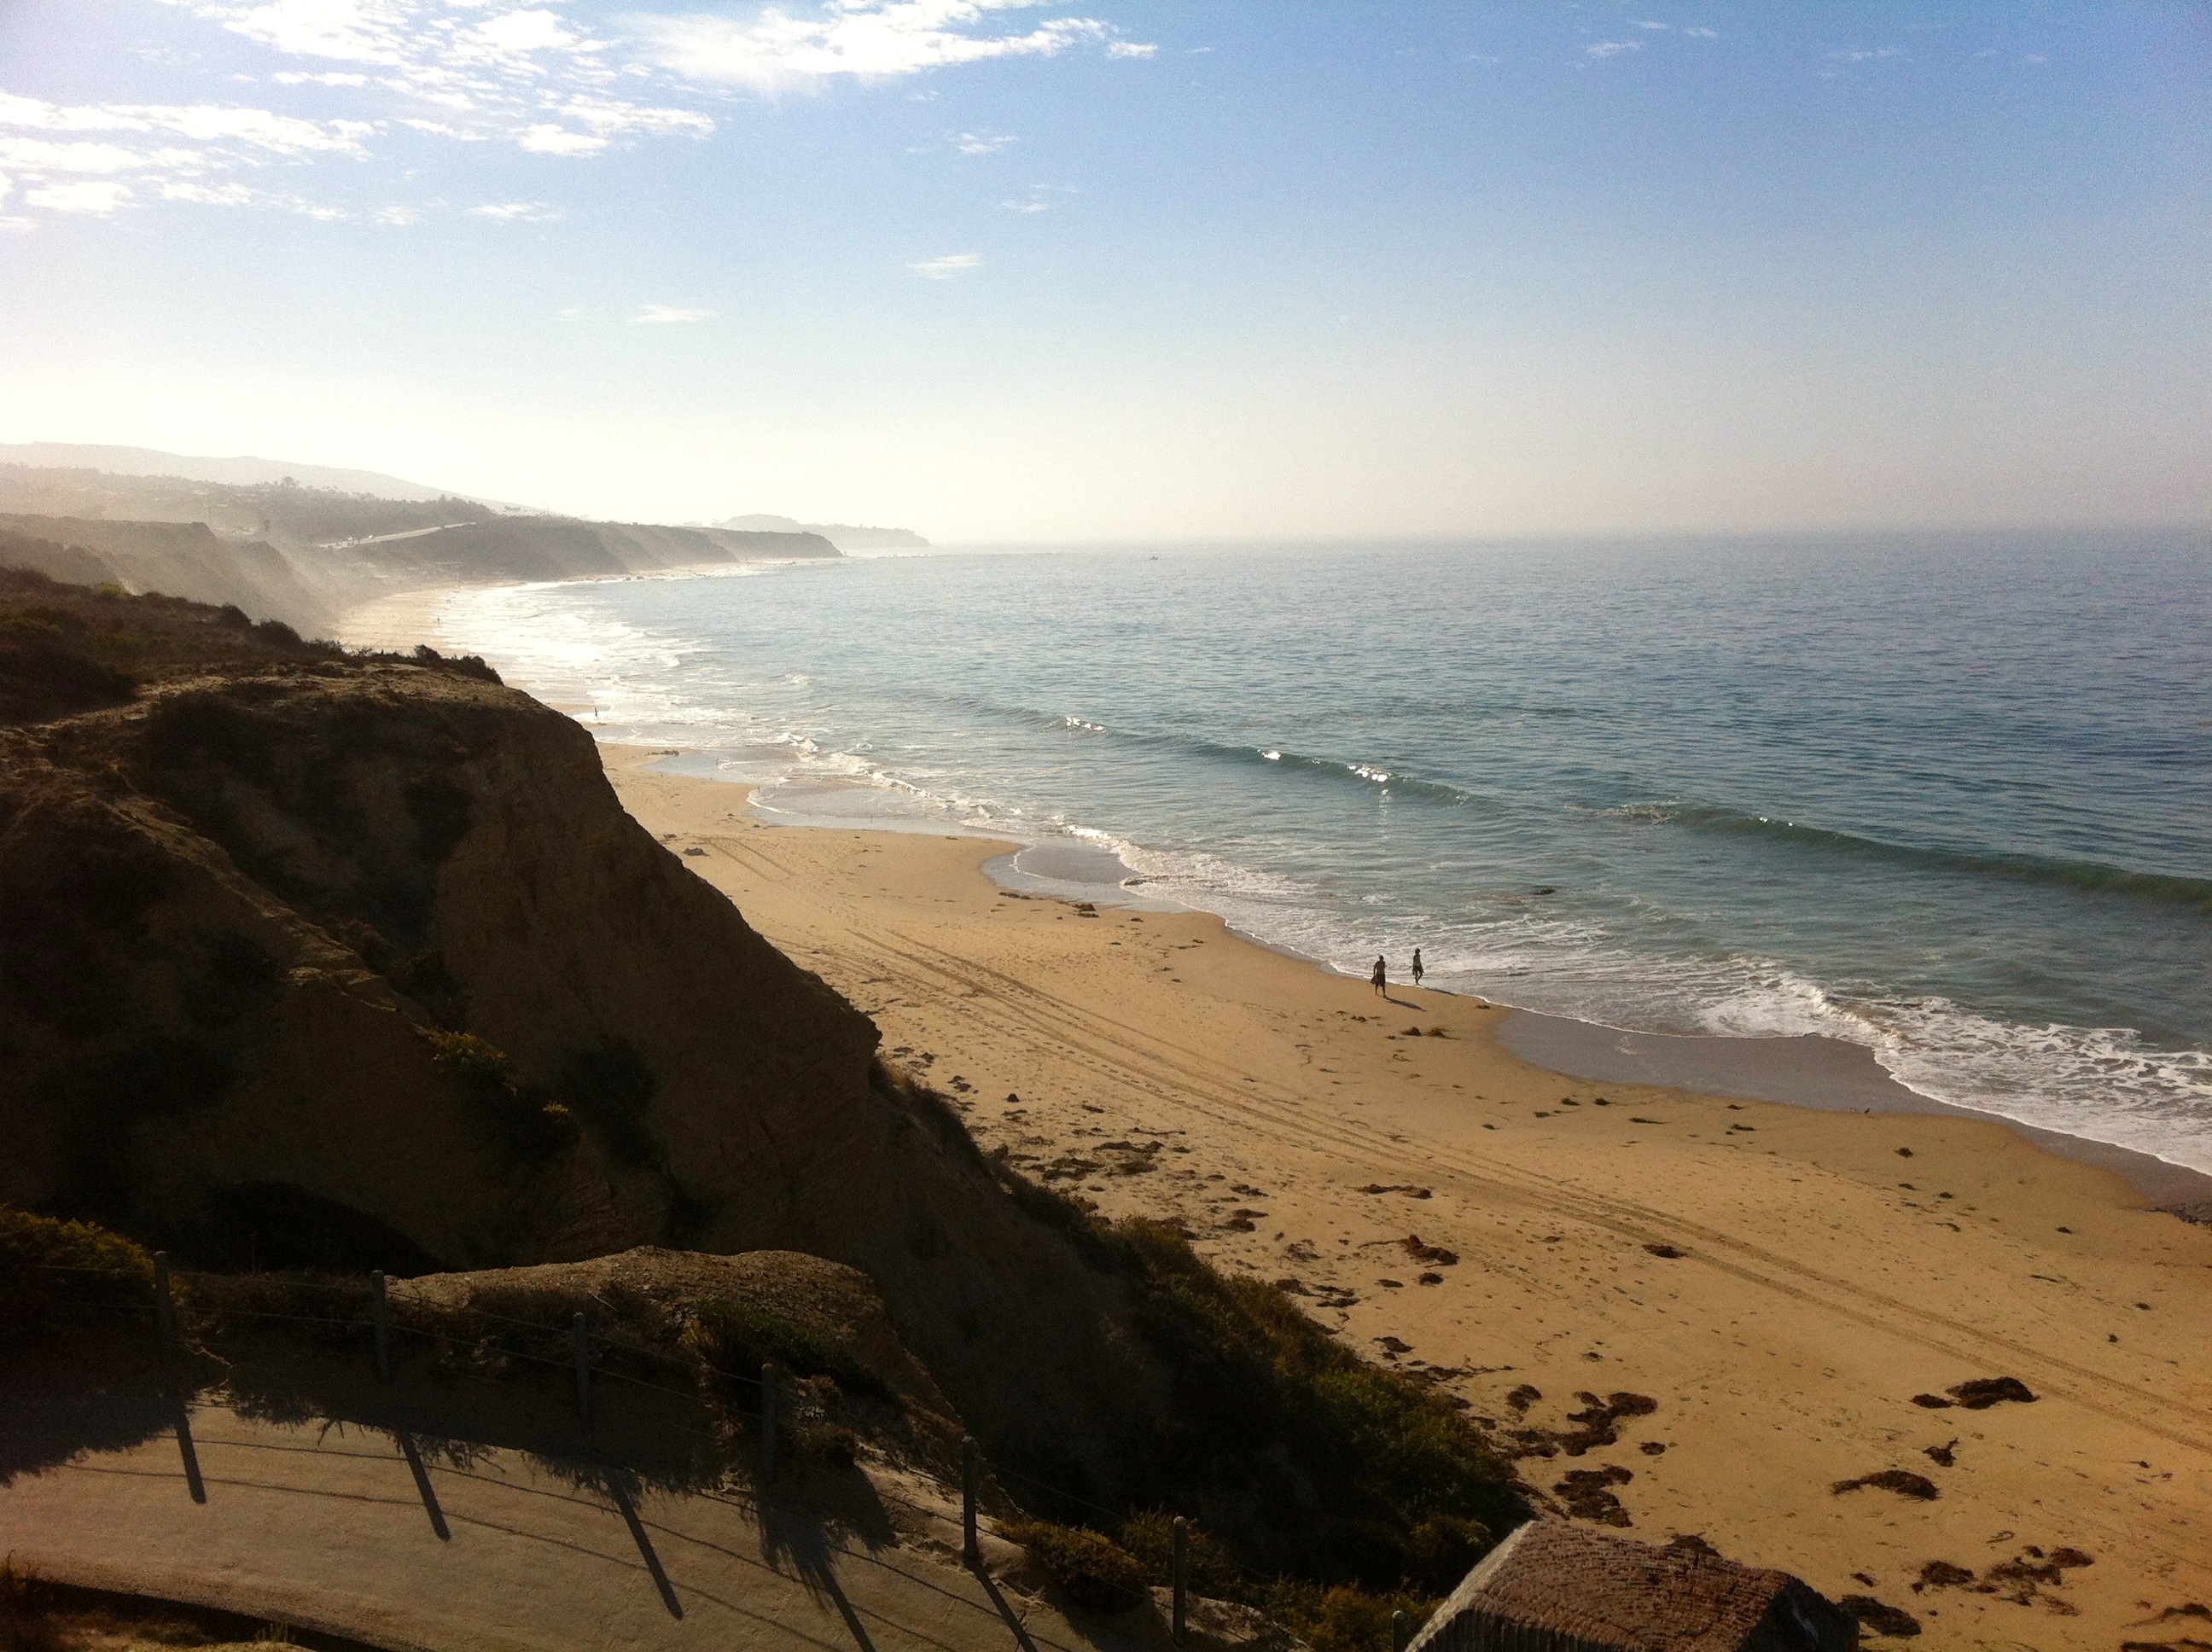
beach, sea, coast, sand, rock, ocean, horizon, mist, morning, shore, wave, vacation, cliff, cove, bay, couple, terrain, california, material, body of water, cape, crystal cove, wind wave